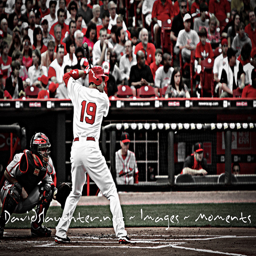
a baseball player holding a baseball bat
A batter is waiting for the baseball pitch.
a man with a baseball bat stands in a batting position
A professional baseball is about to hit a baseball.
The large crowd watches as a professional batter waits for a pitch.